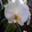
Label: orchid